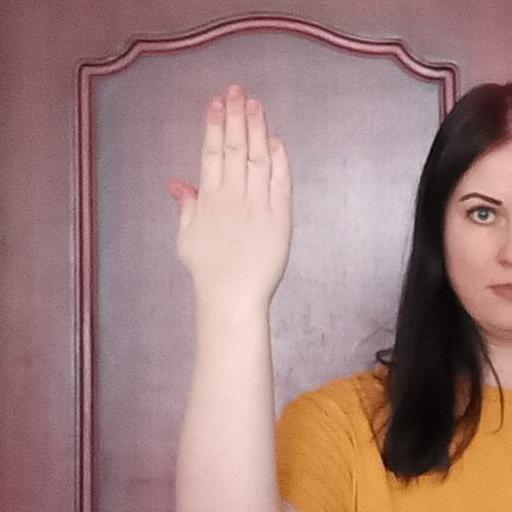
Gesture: stop_inverted